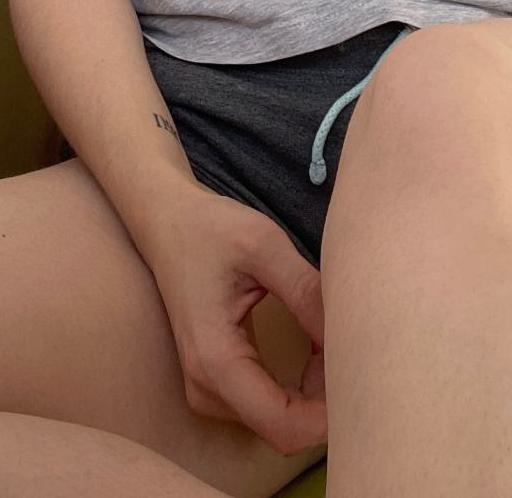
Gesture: no_gesture